Pfelling

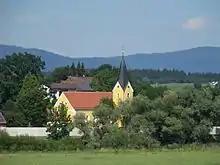

Pfelling is a "Pfarrdorf" (village with its own church and priest) and a neighborhood of the city of Bogen in the district of Straubing-Bogen in Bavaria, Germany.